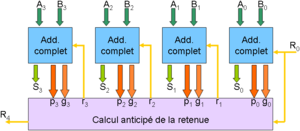
Un additionneur est un circuit logique permettant de réaliser une addition. Ce circuit est très présent dans les ordinateurs pour le calcul arithmétique mais également pour le calcul d'adresses, d'indice de tableau dans le processeur.